University Library, Bratislava

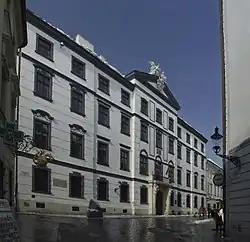
View of the Library from the street in Bratislava's historical centre. One of three library buildings.

University Library in Bratislava is the oldest library in Slovakia. It was founded in 1919 in Bratislava. Today, it is the largest and most visited library in Slovakia and it is a universal state research library.